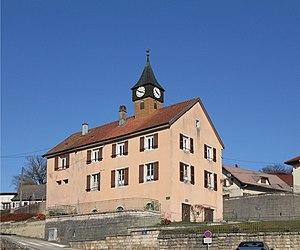
La mairie-école de Lebetain
Lebetain est une commune française située dans le département du Territoire de Belfort, en région Bourgogne-Franche-Comté. Elle fait partie du canton de Delle. Ses habitants sont appelés les Lebetinois.